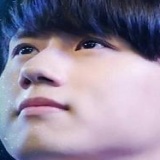
ca sĩ Trương Kiệt